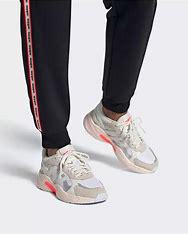
Brand: adidas
Model: neo Adidas NEO Crazychaos